Revenue stamps of the Philippines

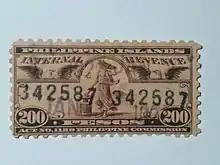
Internal Revenue Tax 1907 200 Peso

The U.S. established a military government in Manila in August 1898 during the Spanish–American War. It allowed the use of Spanish government revenues for fiscal purposes until their supply was exhausted in 1904. By this time, the United States had established a civilian administration called the Insular Government (1901–1935). This was a territorial government for the Philippine Islands. The first U.S. issues were printed in Manila in 1900 using the same designs as the Spanish issues with the exception that they were inscribed "United States Internal Revenue in the Philippine Islands". The Internal Revenue Law of 1904 provided for general internal revenue taxes, documentary taxes and transfer of livestock. A wide variety of issues exist in denominations ranging from one centavo to 20,000 pesos. Revenues issued from 1905 until 1935 were engraved and printed by the U.S. Bureau of Engraving and Printing in Washington, D.C.